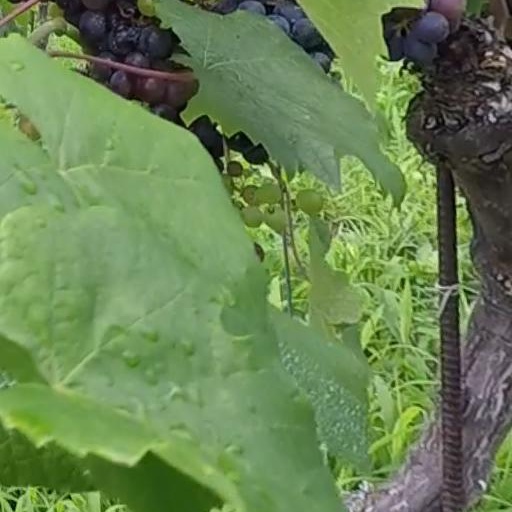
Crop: grape